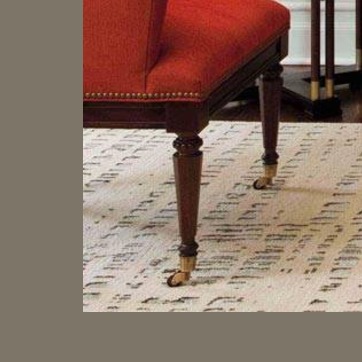
Material: wood